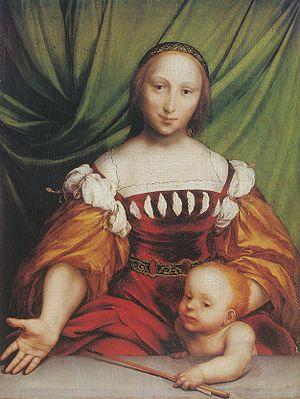
Laïs de Corinthe par Hans Holbein le Jeune est le portrait de la célèbre Laïs de Corinthe, célèbre courtisane de la Grèce antique, qui faisait payer un prix élevé pour ses faveurs. Il a été suggéré que Holbein fait également référence à la Laïs qui a été l'amante d'Apelle, le grand peintre de l'antiquité. Le modèle, le même utilisé par Holbein pour sa Vierge de Darmstadt et sa Vénus et Cupidon, a été identifié comme étant Magdalena Offenburg, qui a sans doute été la maîtresse de Holbein.
Vénus et Cupidon est une peinture du peintre et graveur allemand Hans Holbein le Jeune, conservée au Kunstmuseum de Bâle, en Suisse. Bien que l'œuvre soit la première peinture mythologique de Holbein, représentant la déesse Romaine de l'amour, Vénus, avec son fils Cupidon, le modèle est censé être celui de son amie, Magdalena Offenburg. Ils sont représentés en face d'une grande tenture verte. Vénus est représentée avec un geste et regard sincère. Cupidon essaie de monter sur le parapet, tout en maintenant la flèche de l'amour dans sa main gauche. Il a des cheveux roux, de la même coloration que le riche tissu des manches couvrant le haut des bras de sa mère.